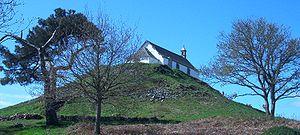
Une chapelle construite sur le Tumulus Saint-Michel de Carnac (France).
Carnac [kaʁnak] est une commune française située dans le département du Morbihan, en région Bretagne.
L'expédition de Quiberon ou débarquement des émigrés à Quiberon est une opération militaire de contre-révolution qui commença le 23 juin 1795 et qui fut définitivement repoussée le 21 juillet 1795. Organisée par l'Angleterre afin de prêter main-forte à la Chouannerie et à l'armée catholique et royale en Vendée, elle devait soulever tout l'Ouest de la France afin de mettre fin à la Révolution française et permettre le retour de la monarchie. Mais son échec eut un grand retentissement et porta un coup funeste au parti royaliste.
Le mot latin tumulus désigne une éminence artificielle, circulaire ou non, recouvrant une sépulture. En haut français, on emploie aussi le mot tombelle.